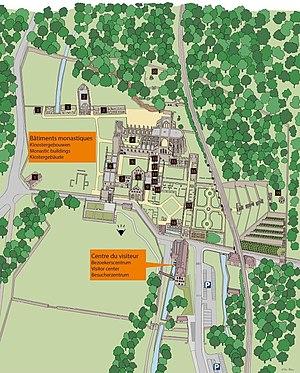
Plan de l'abbaye de Villers-la-Ville réalisé par Abbaye de Villers-la-Ville asbl et Yves Plateau
L'abbaye de Villers, dont le nom canonique est « abbaye de Villers-en-Brabant », parfois improprement appelée « abbaye de Villers-la-Ville », était un monastère de l'ordre de Cîteaux situé près de Villers-la-Ville, en Brabant wallon.